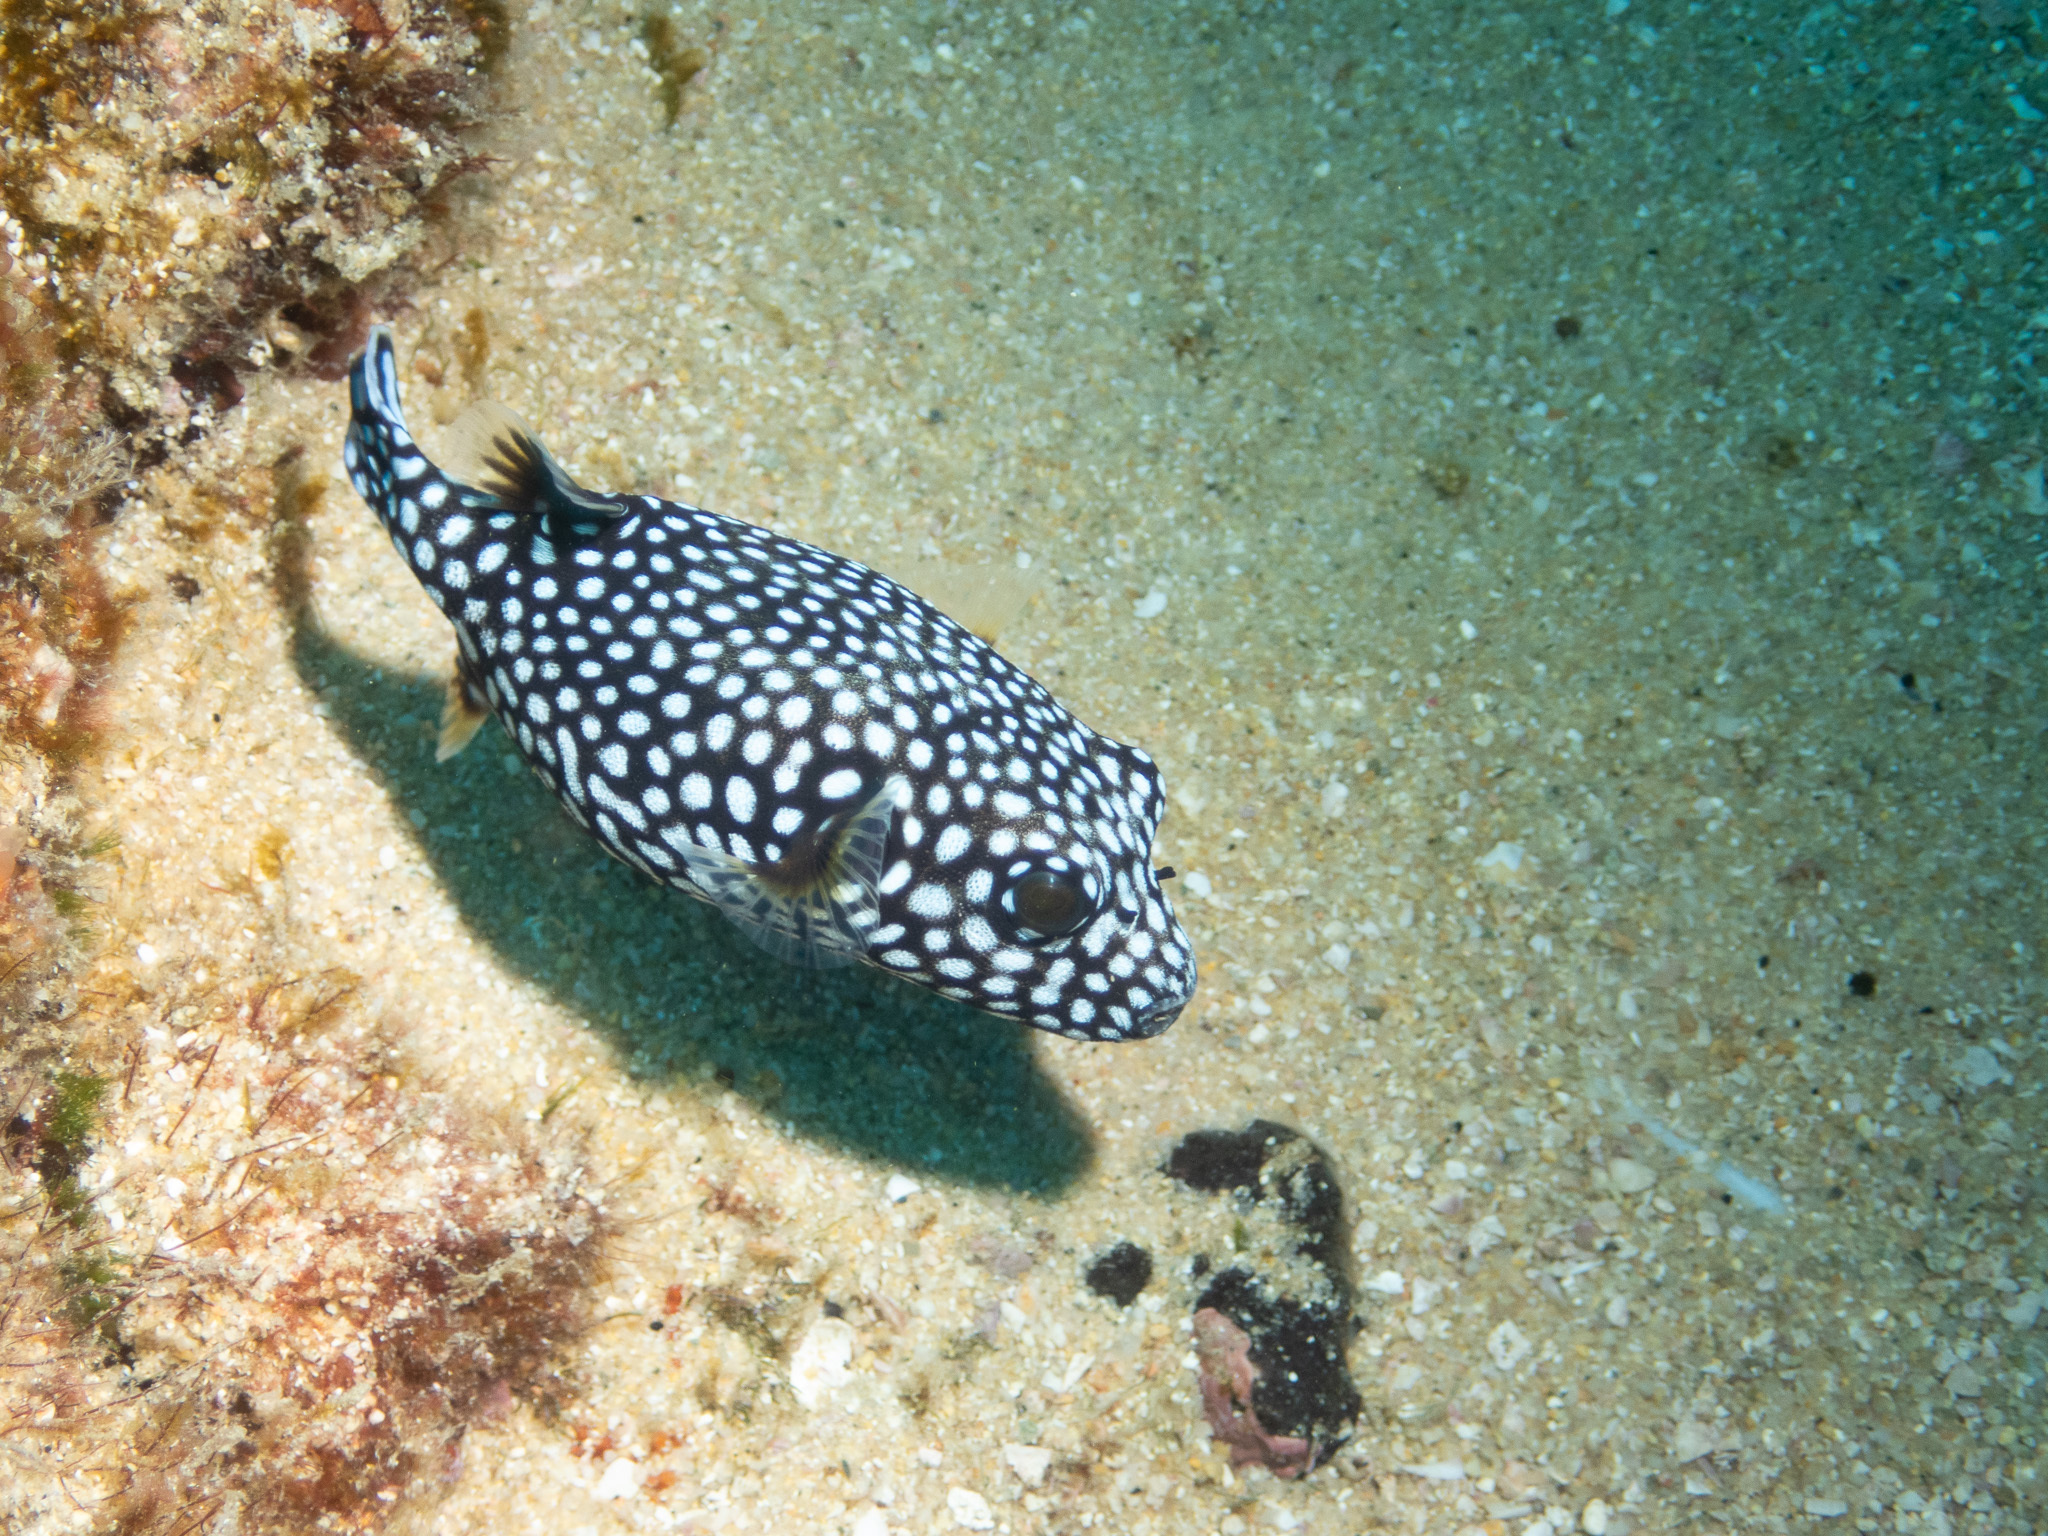
Arothron meleagris (Guineafowl Puffer)